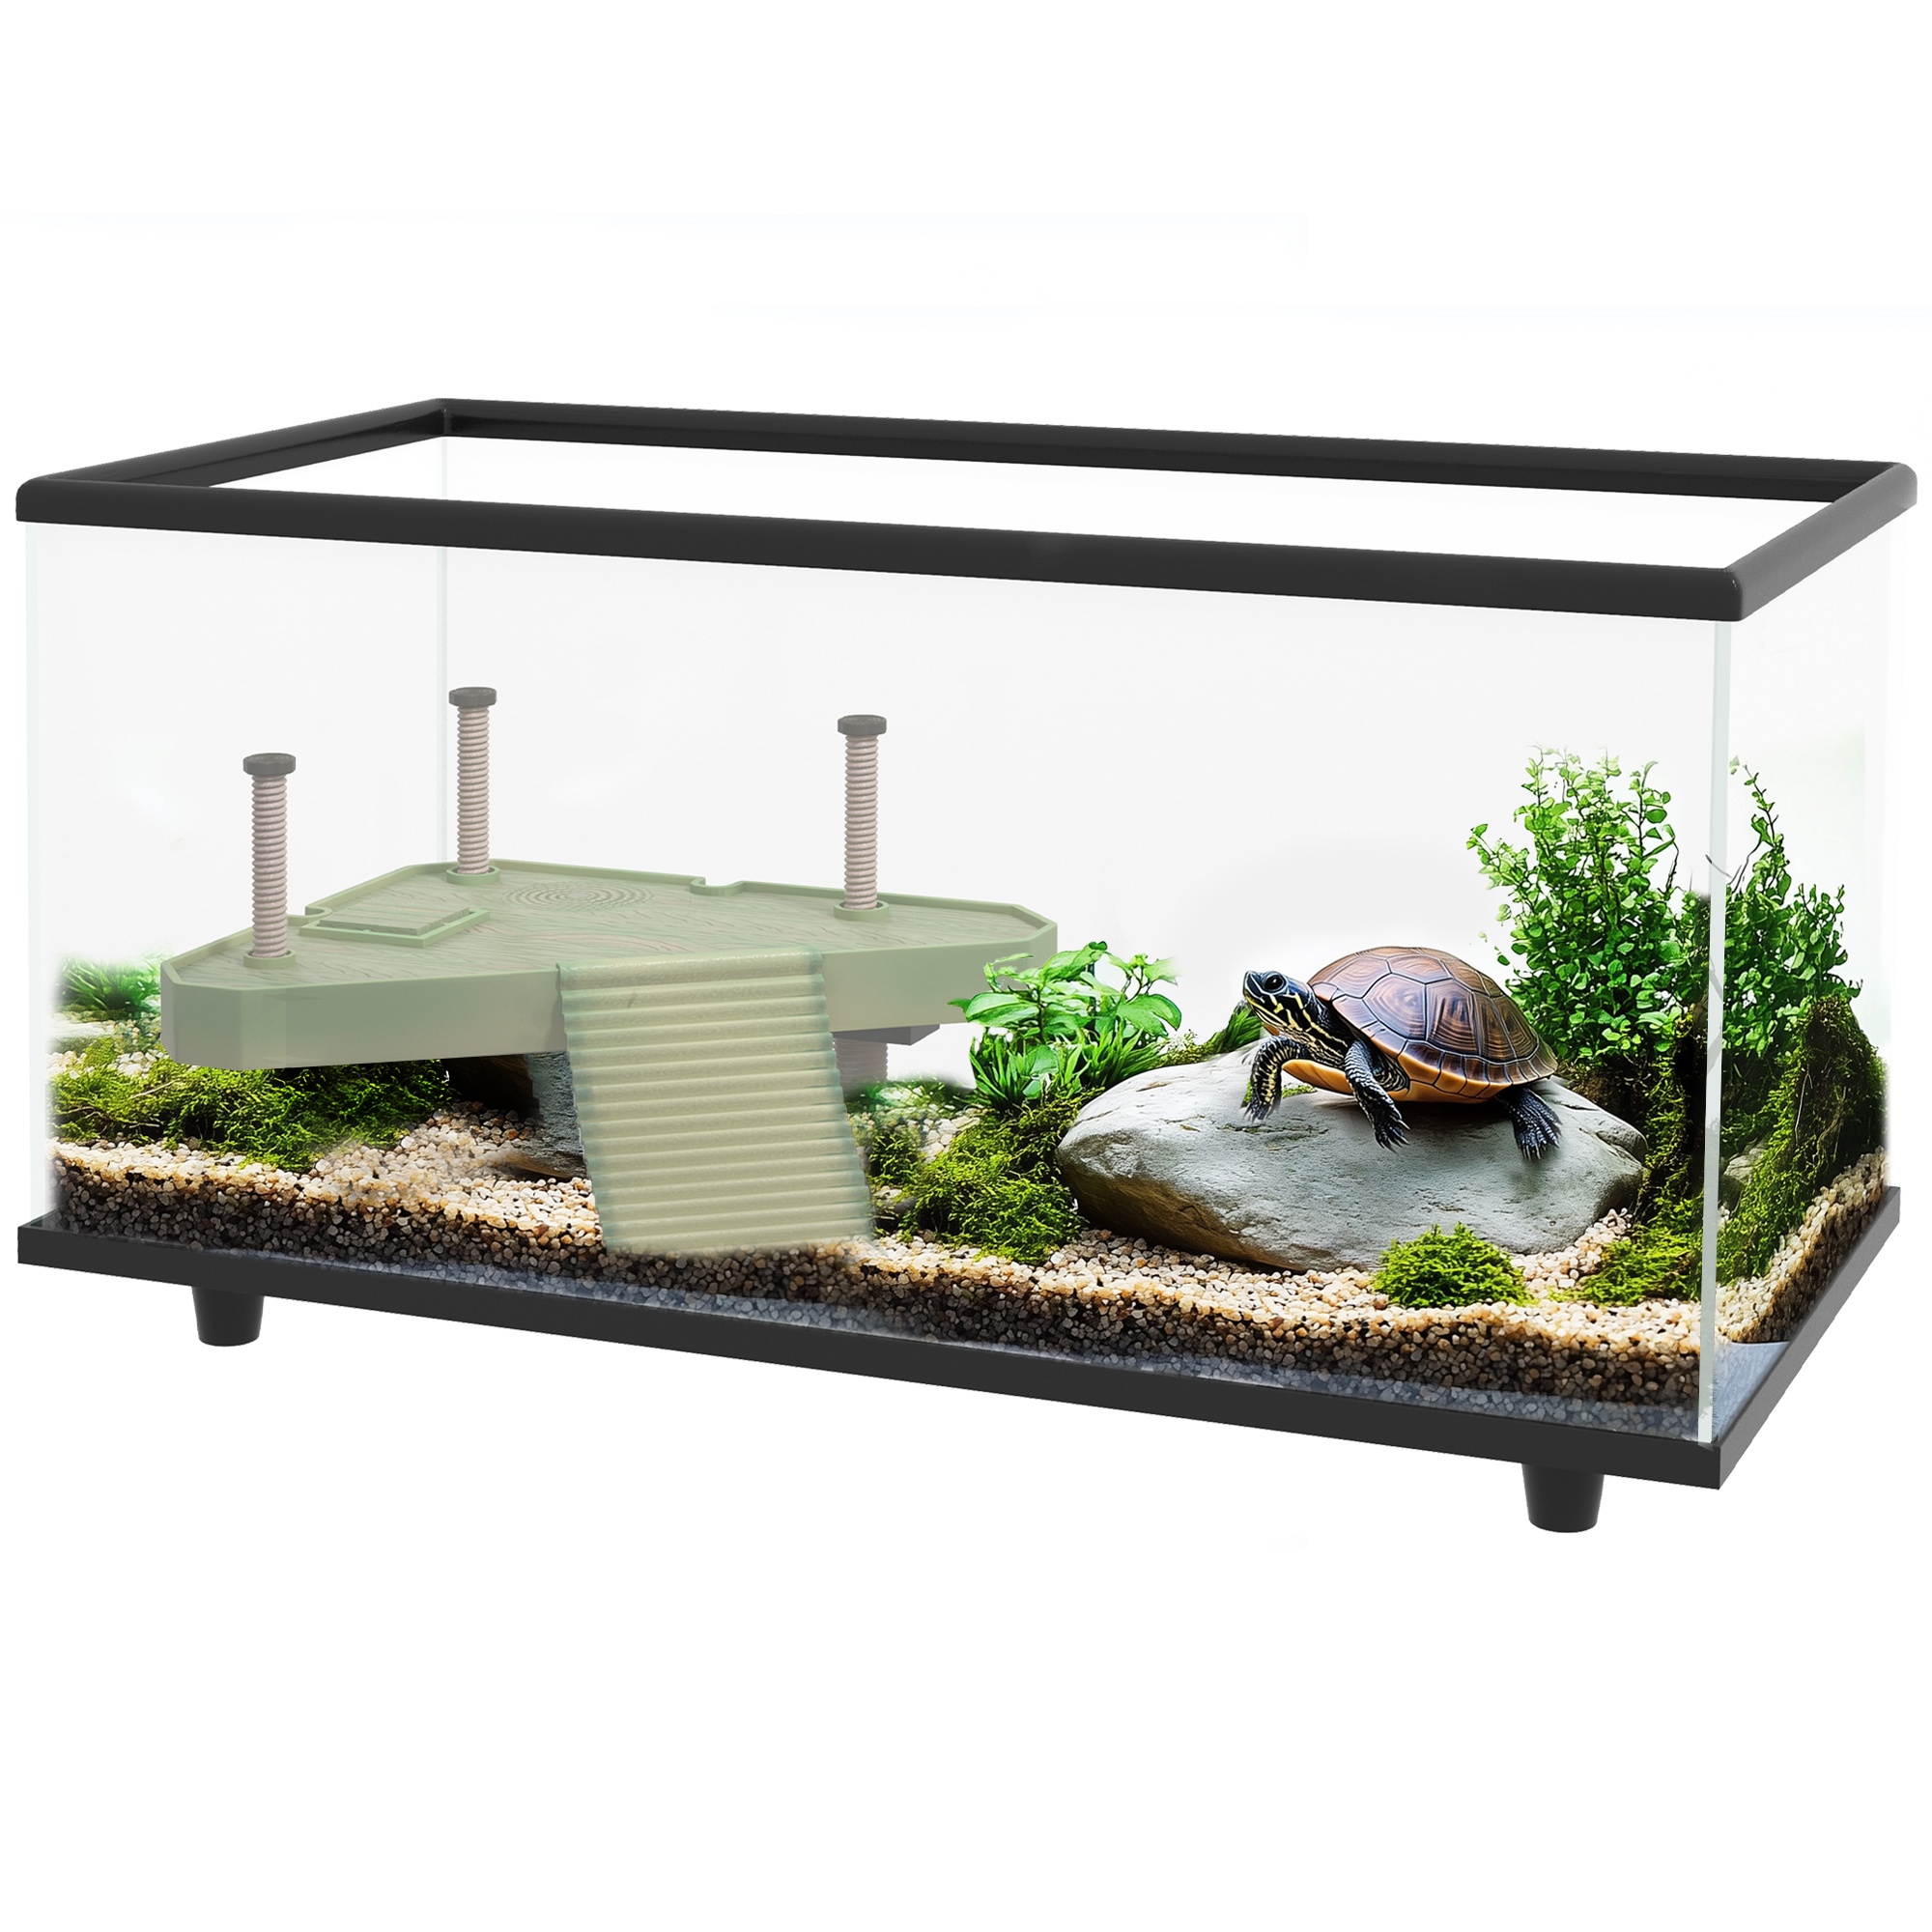
PawHut 50L Glass Turtle Tank Aquarium with Basking Platform, Easy Drainage, Strip Patch Thermometer
The 50L PawHut turtle tank \'e2\'80\'93 a spacious habitat for small turtles under 5cm. It features a basking platform, adjustable temperature between 18-34\'e2\'84\'83 and a 5mm tempered glass for clear observation. You can add gravel or plants to enhance their surroundings for them to feel extra comfortable. A must-have for small turtle owners, it's a great home for pets to thrive and flourish. Features: 50L tank offers lots of swimming space for small turtles Includes a floating basking platform with a ramp, suitable for relaxing and feeding Hole at the bottom for simple water drainage, so it's easy to maintain Strip patch thermometer maintains optimal temperature for your turtle's wellbeing 5mm clear glass panels allow you to observe pets and it's easy to clean Customise the inside of the turtle tank with gravel or plants, creating a unique habitat Specification: Colour: Transparent, Black, Light Khaki Material: Tempered Glass, PP Overall Dimension: 60L x 30W x 32Hcm Volume: 50L Water Pipe Length: 100cm Basking Area: 29L x 23Wcm. Suitable water depth: 13-31cm Ramp: 18L x 10.5Wcm Strip Patch Thermometer Range: 18-34\'e2\'84\'83 Suitable Turtles Size: maximum 6cm Item Label: D40-040V01CR Note: Gravel and plants are not included Package Includes: 1 x Turtle tank 1 x Water pipe 1 x Basking platform 1 x Strip patch thermometer 1 x Manual
Brand: PawHut
Category: Animals & Pet Supplies > Pet Supplies > Reptile & Amphibian Supplies > Reptile & Amphibian Habitats > Aquariums